Topiary

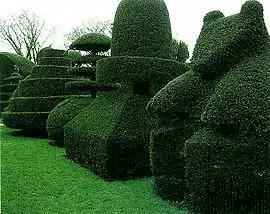
Beckley Park, Oxfordshire: cottage garden topiary formulas taken up in an early 20th-century elite English garden in a historic house setting

In England topiary was all but killed as a fashion by the famous satiric essay on "Verdant Sculpture" that Alexander Pope published in the short-lived newspaper "The Guardian", 29 September 1713, with its mock catalogue descriptions of